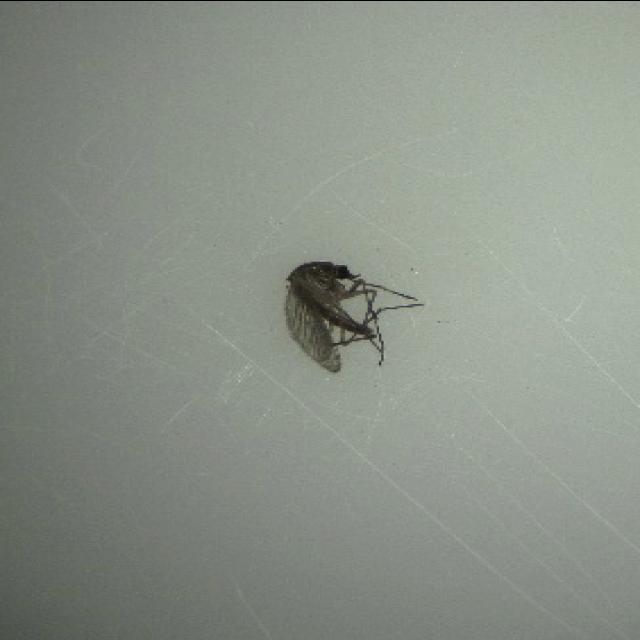
Species: culex_tritaeniorhynchus